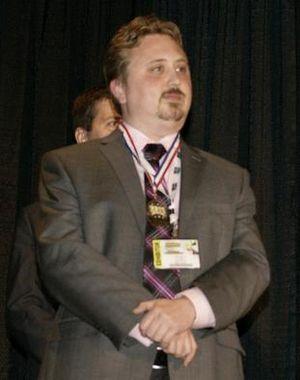
Erik Mona est un concepteur de jeux américain.